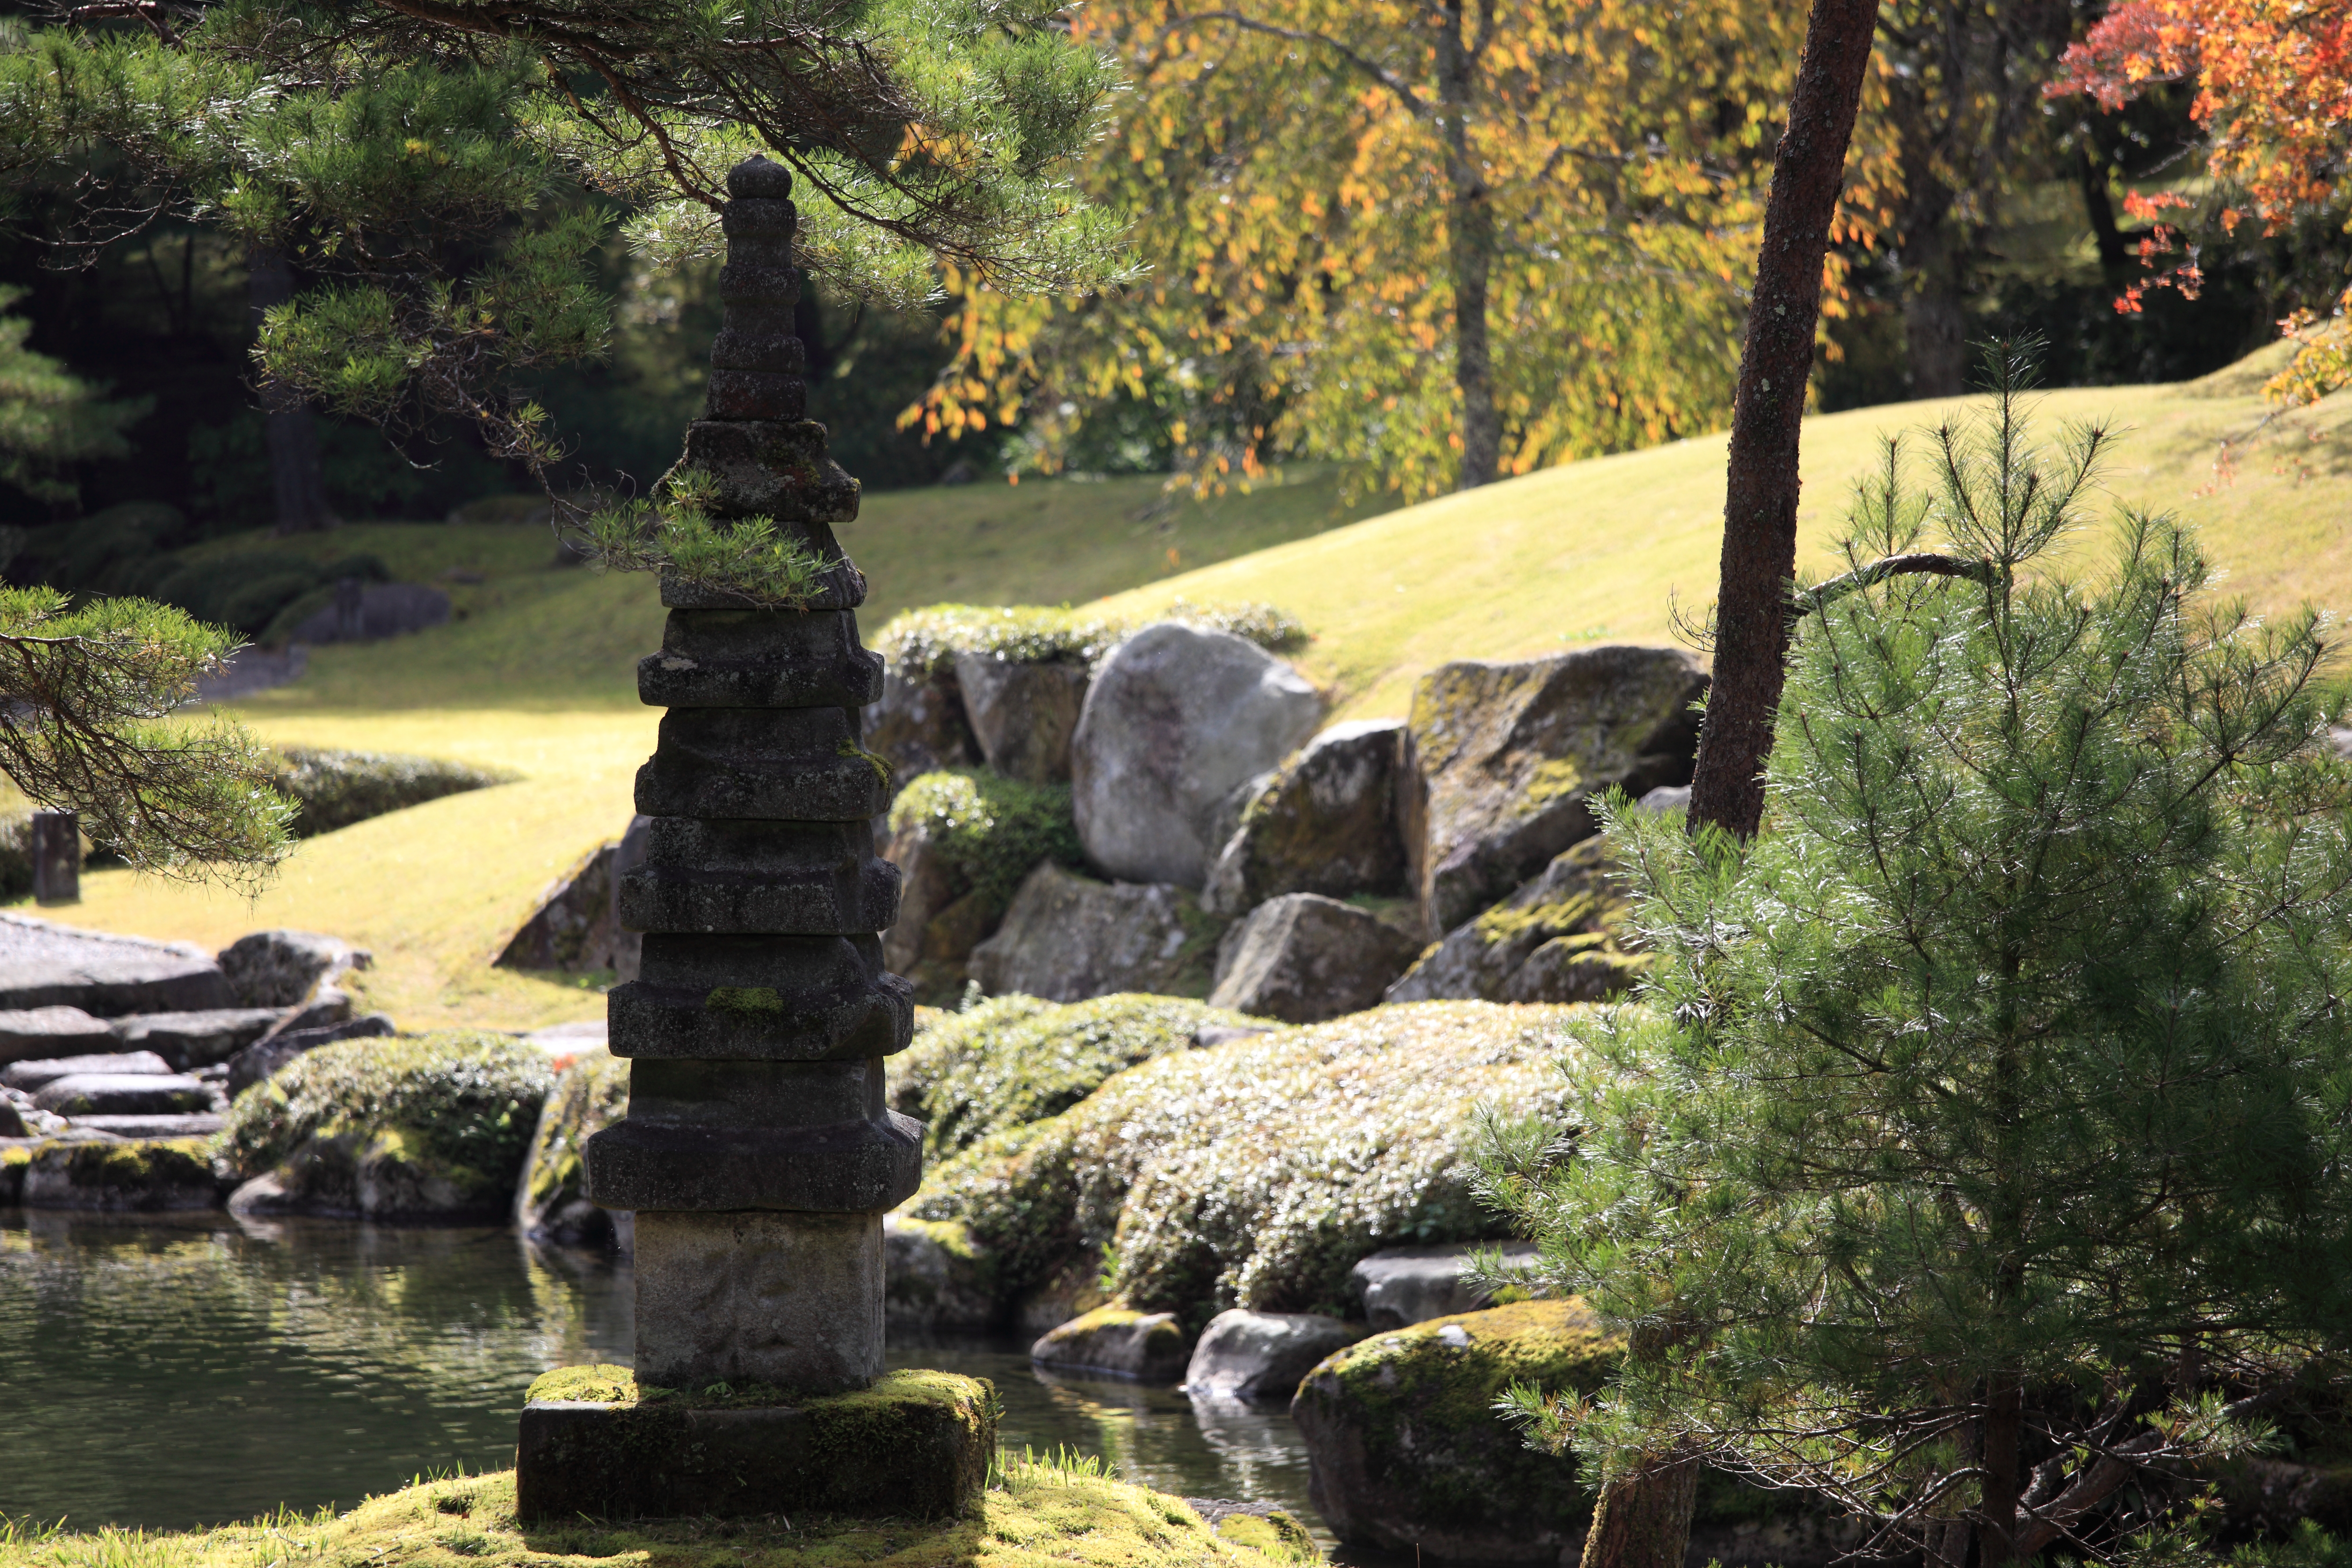
landscape, tree, rock, wilderness, pond, stream, high, autumn, botany, garden, japanese, shrine, tochigi, 5d, style, hires, woodland, markii, water feature, hi, res, resolution, kanuma, furuminejinja, kohohen